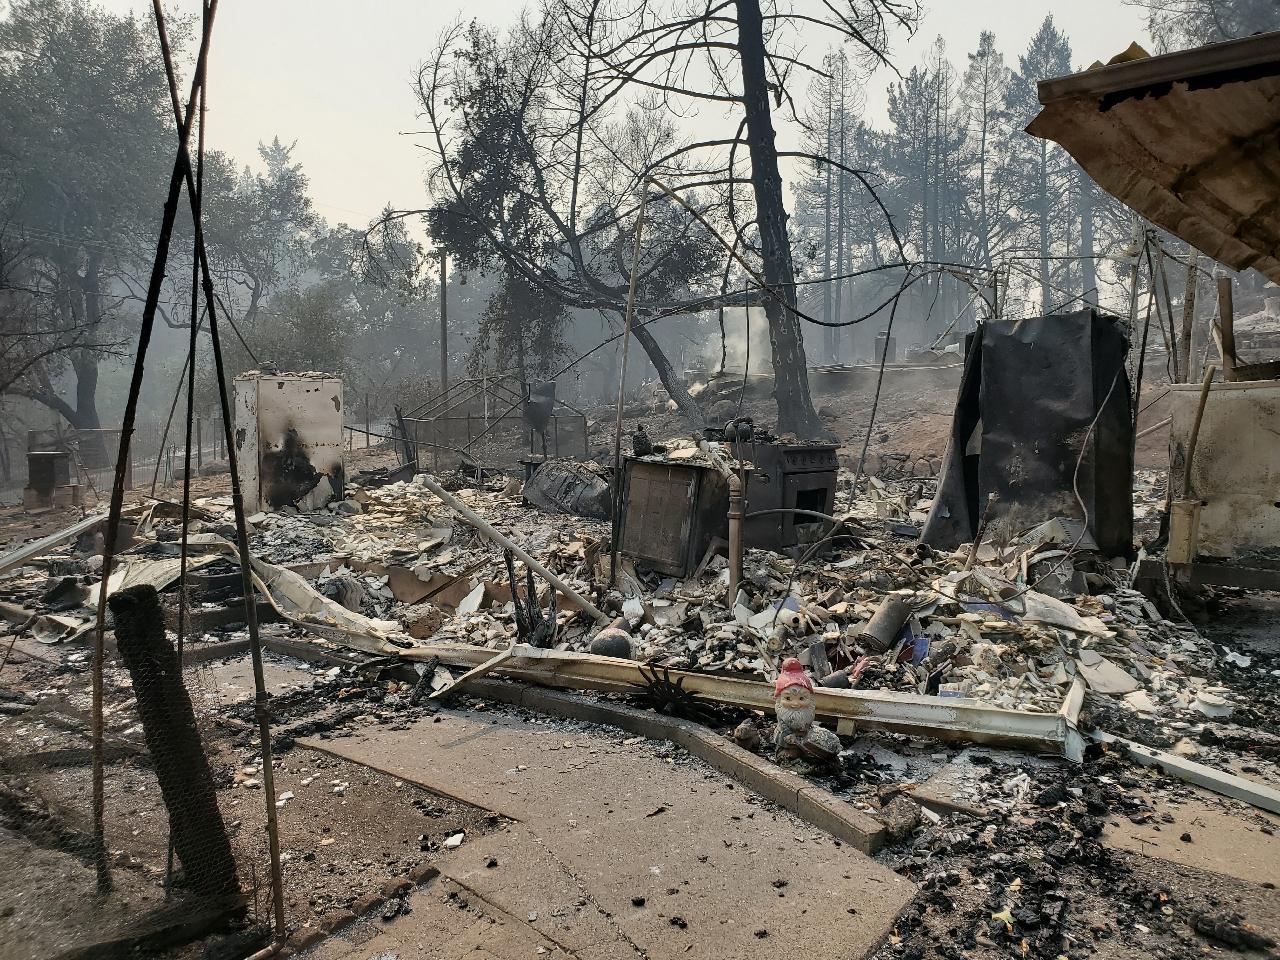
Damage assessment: destroyed